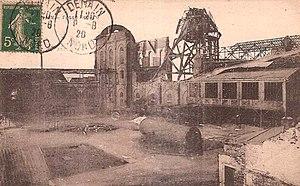
Fosse Renard de la Compagnie des mines d'Anzin, Denain, Nord, Nord-Pas-de-Calais, France.
La fosse Renard ou Jacques Renard de la Compagnie des mines d'Anzin est un ancien charbonnage du Bassin minier du Nord-Pas-de-Calais, situé à Denain. Les travaux commencent en 1836, la fosse exploite après sa mise en service un gisement très riche de houille grasse et demi-grasse. Les terrils nᵒˢ 162 et 162A sont entrepris à côté du carreau de fosse. Des habitations sont bâties pour les mineurs. Un second puits est commencé en 1873. Émile Zola descend dans cette fosse en 1884 afin de se documenter en vue de l'écriture de Germinal. La fosse est détruite durant la Première Guerre mondiale, elle est reconstruite avec des chevalements en béton armé. Jules Mousseron y a œuvré durant 46 ans.